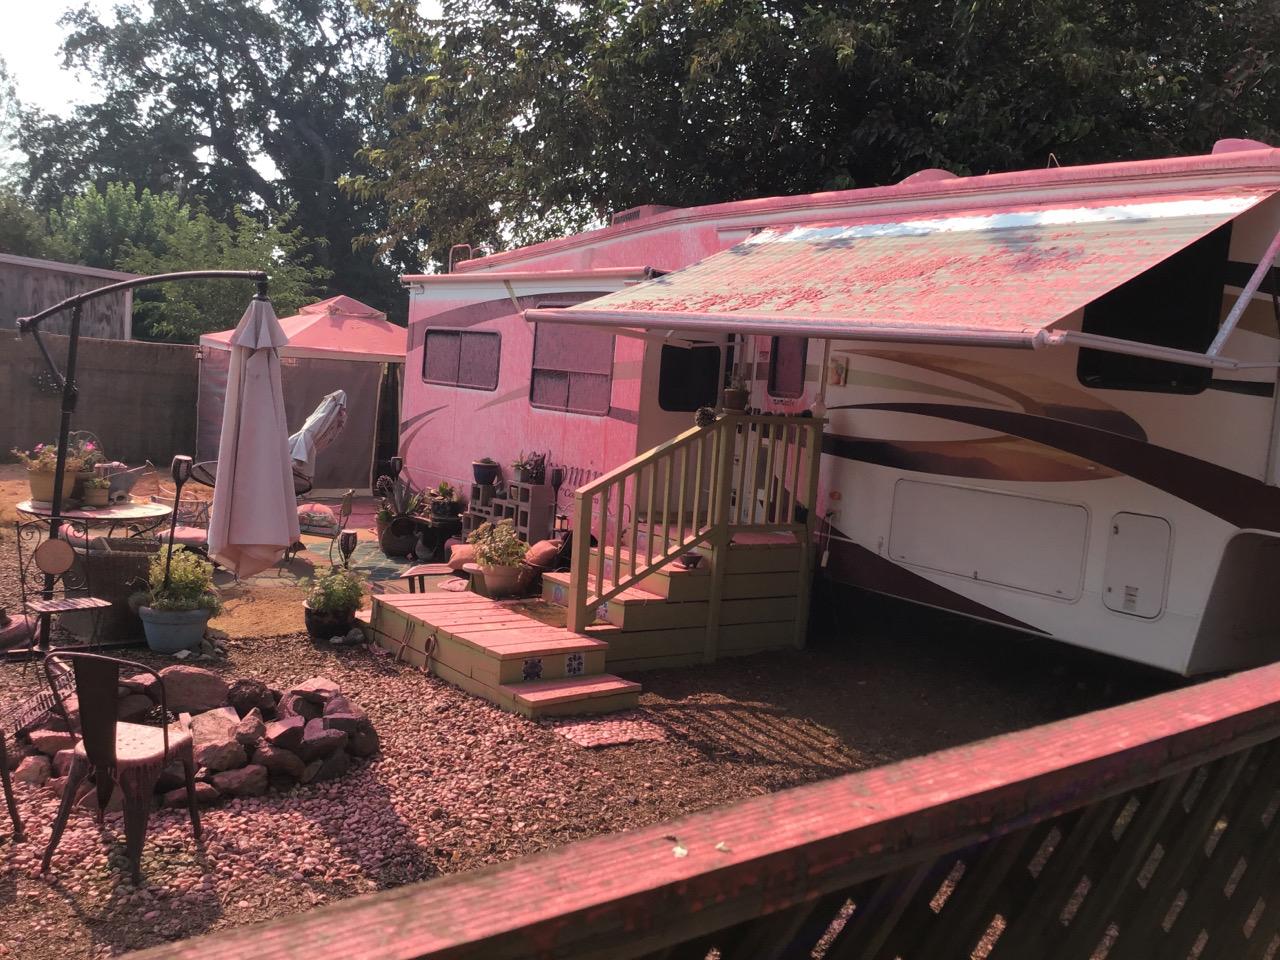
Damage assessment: no_damage